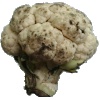
Label: cauliflower